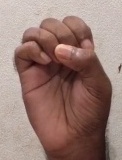
ASL sign: E